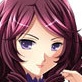
Portrait style: Anime Portrait